Erin C. Conaton

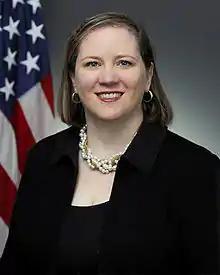

Erin Cathleen Conaton (born September 26, 1970) is a former United States Under Secretary of Defense for Personnel and Readiness. She previously served as Under Secretary of the Air Force.